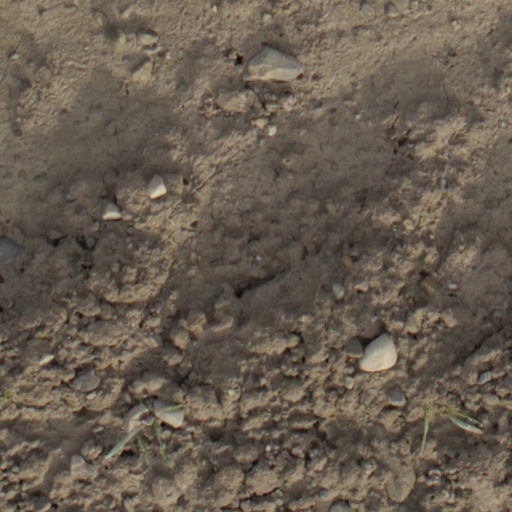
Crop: wheat